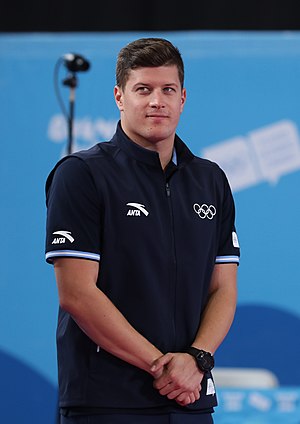
Dániel Gyurta
Dániel Gyurta er en ungarsk svømmer. Han har vandt olympisk sølvmedalje ved Athen i 2004 i en alder af 15 år. Han vandt olympisk guld ved OL i London i 2012.